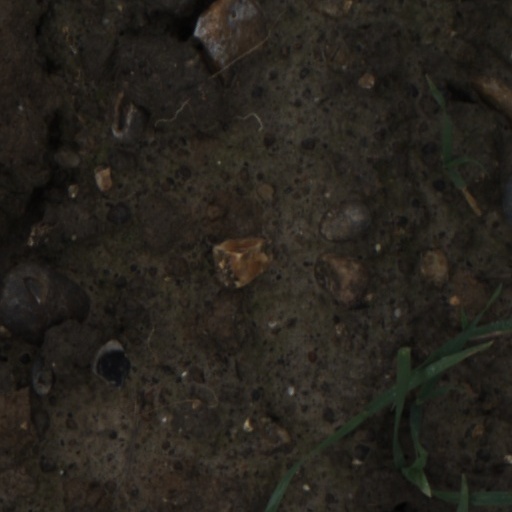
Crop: wheat